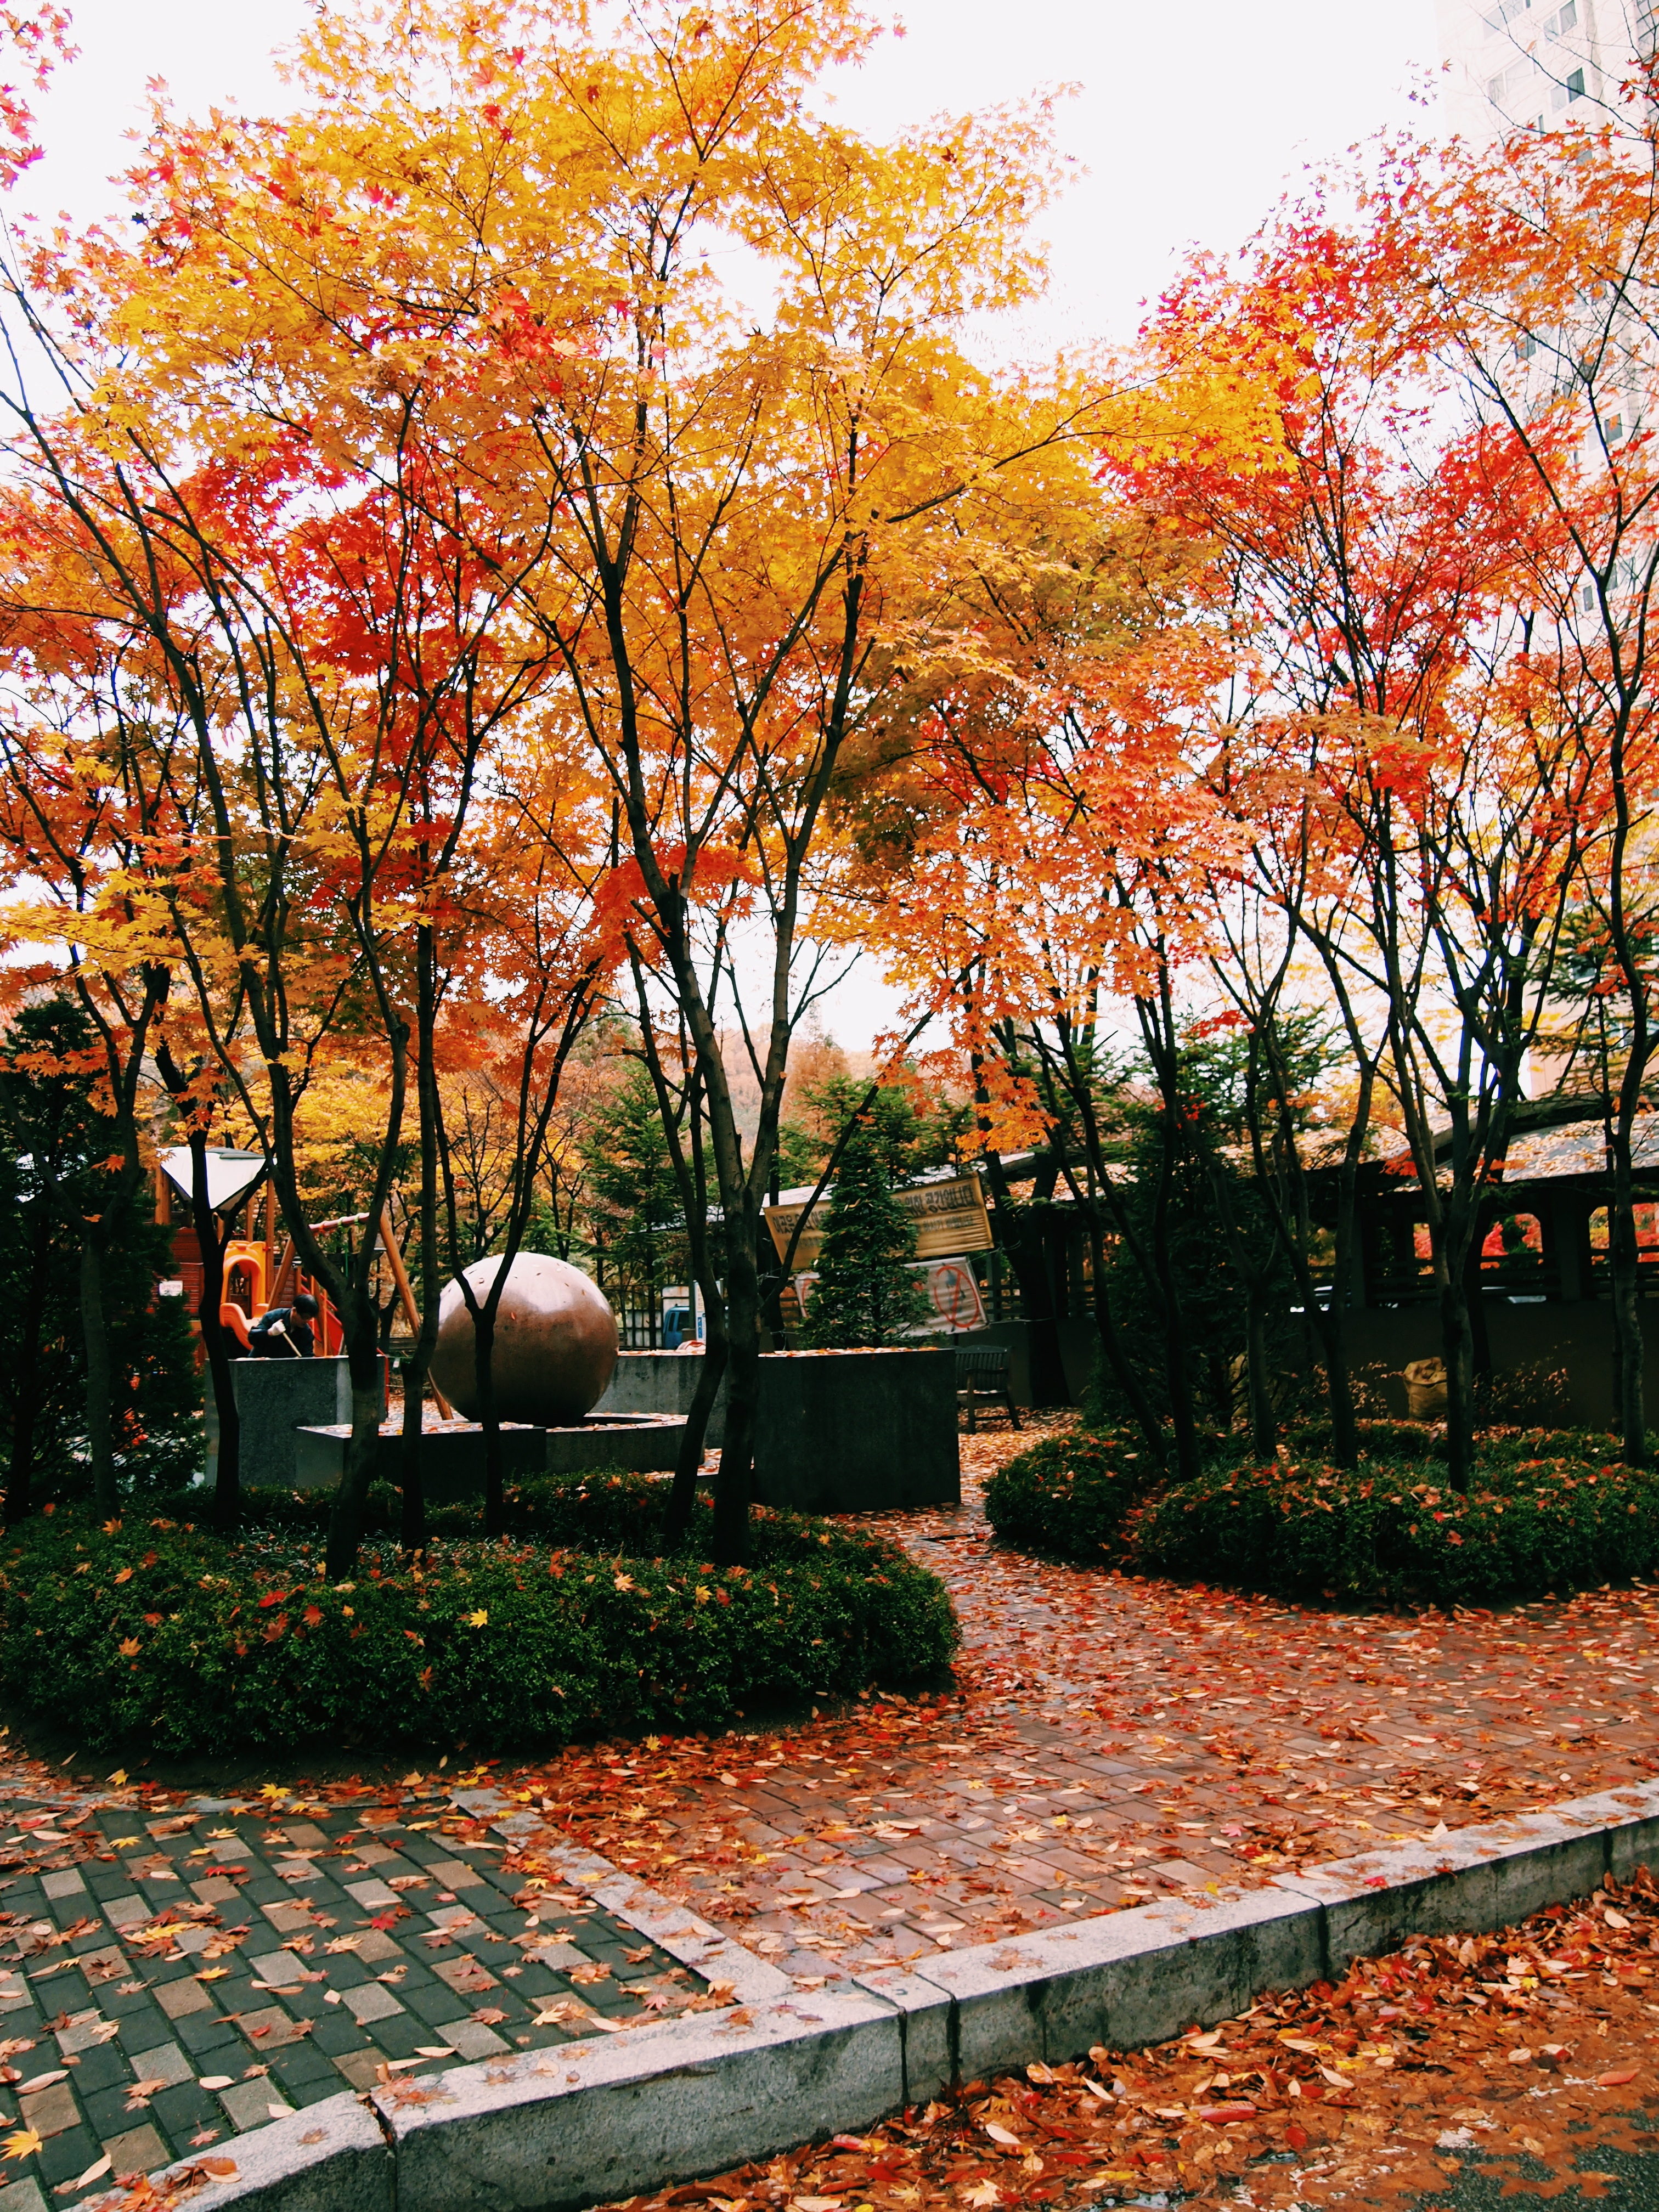
tree, plant, leaf, flower, autumn, botany, garden, season, woody plant